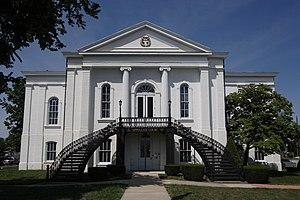
Mount Vernon est une ville de l'Illinois, siège du comté de Jefferson aux États-Unis.